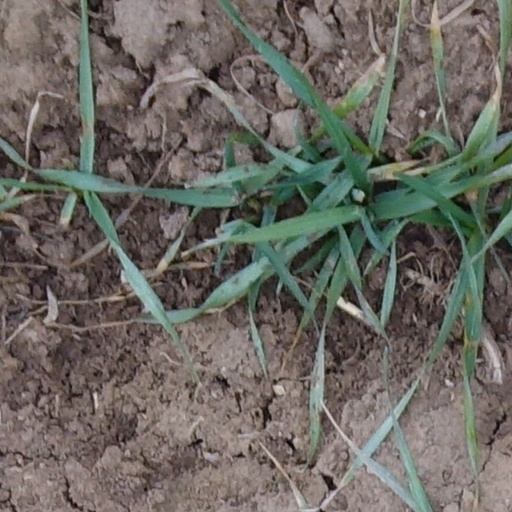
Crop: wheat